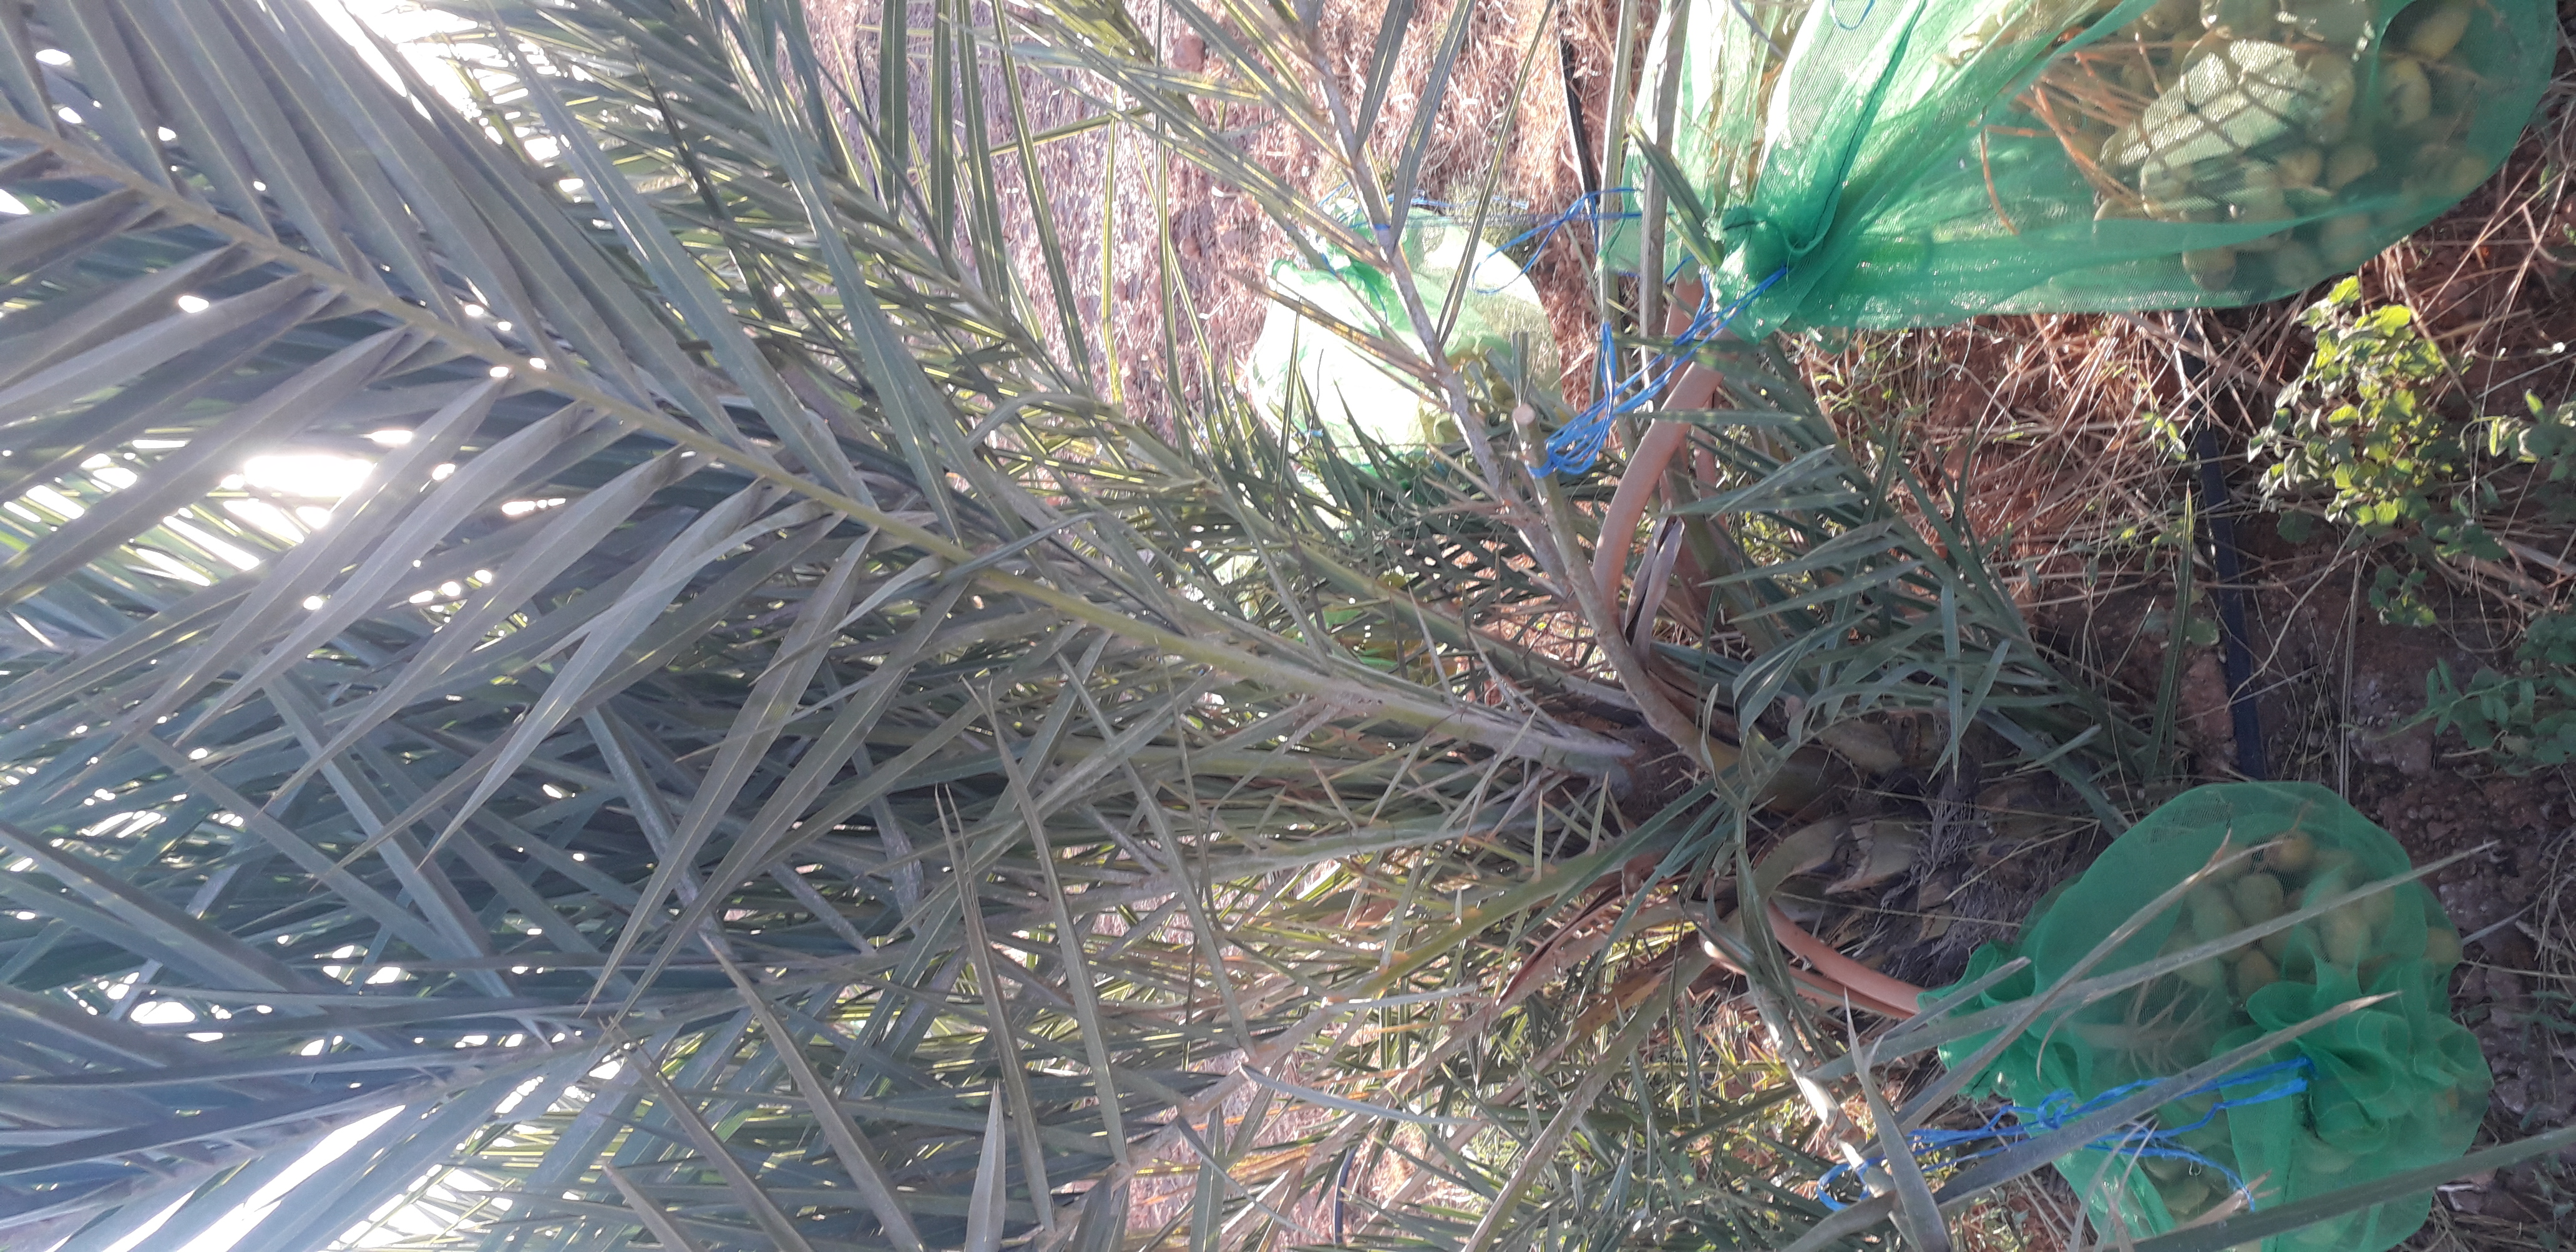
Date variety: Boufagous